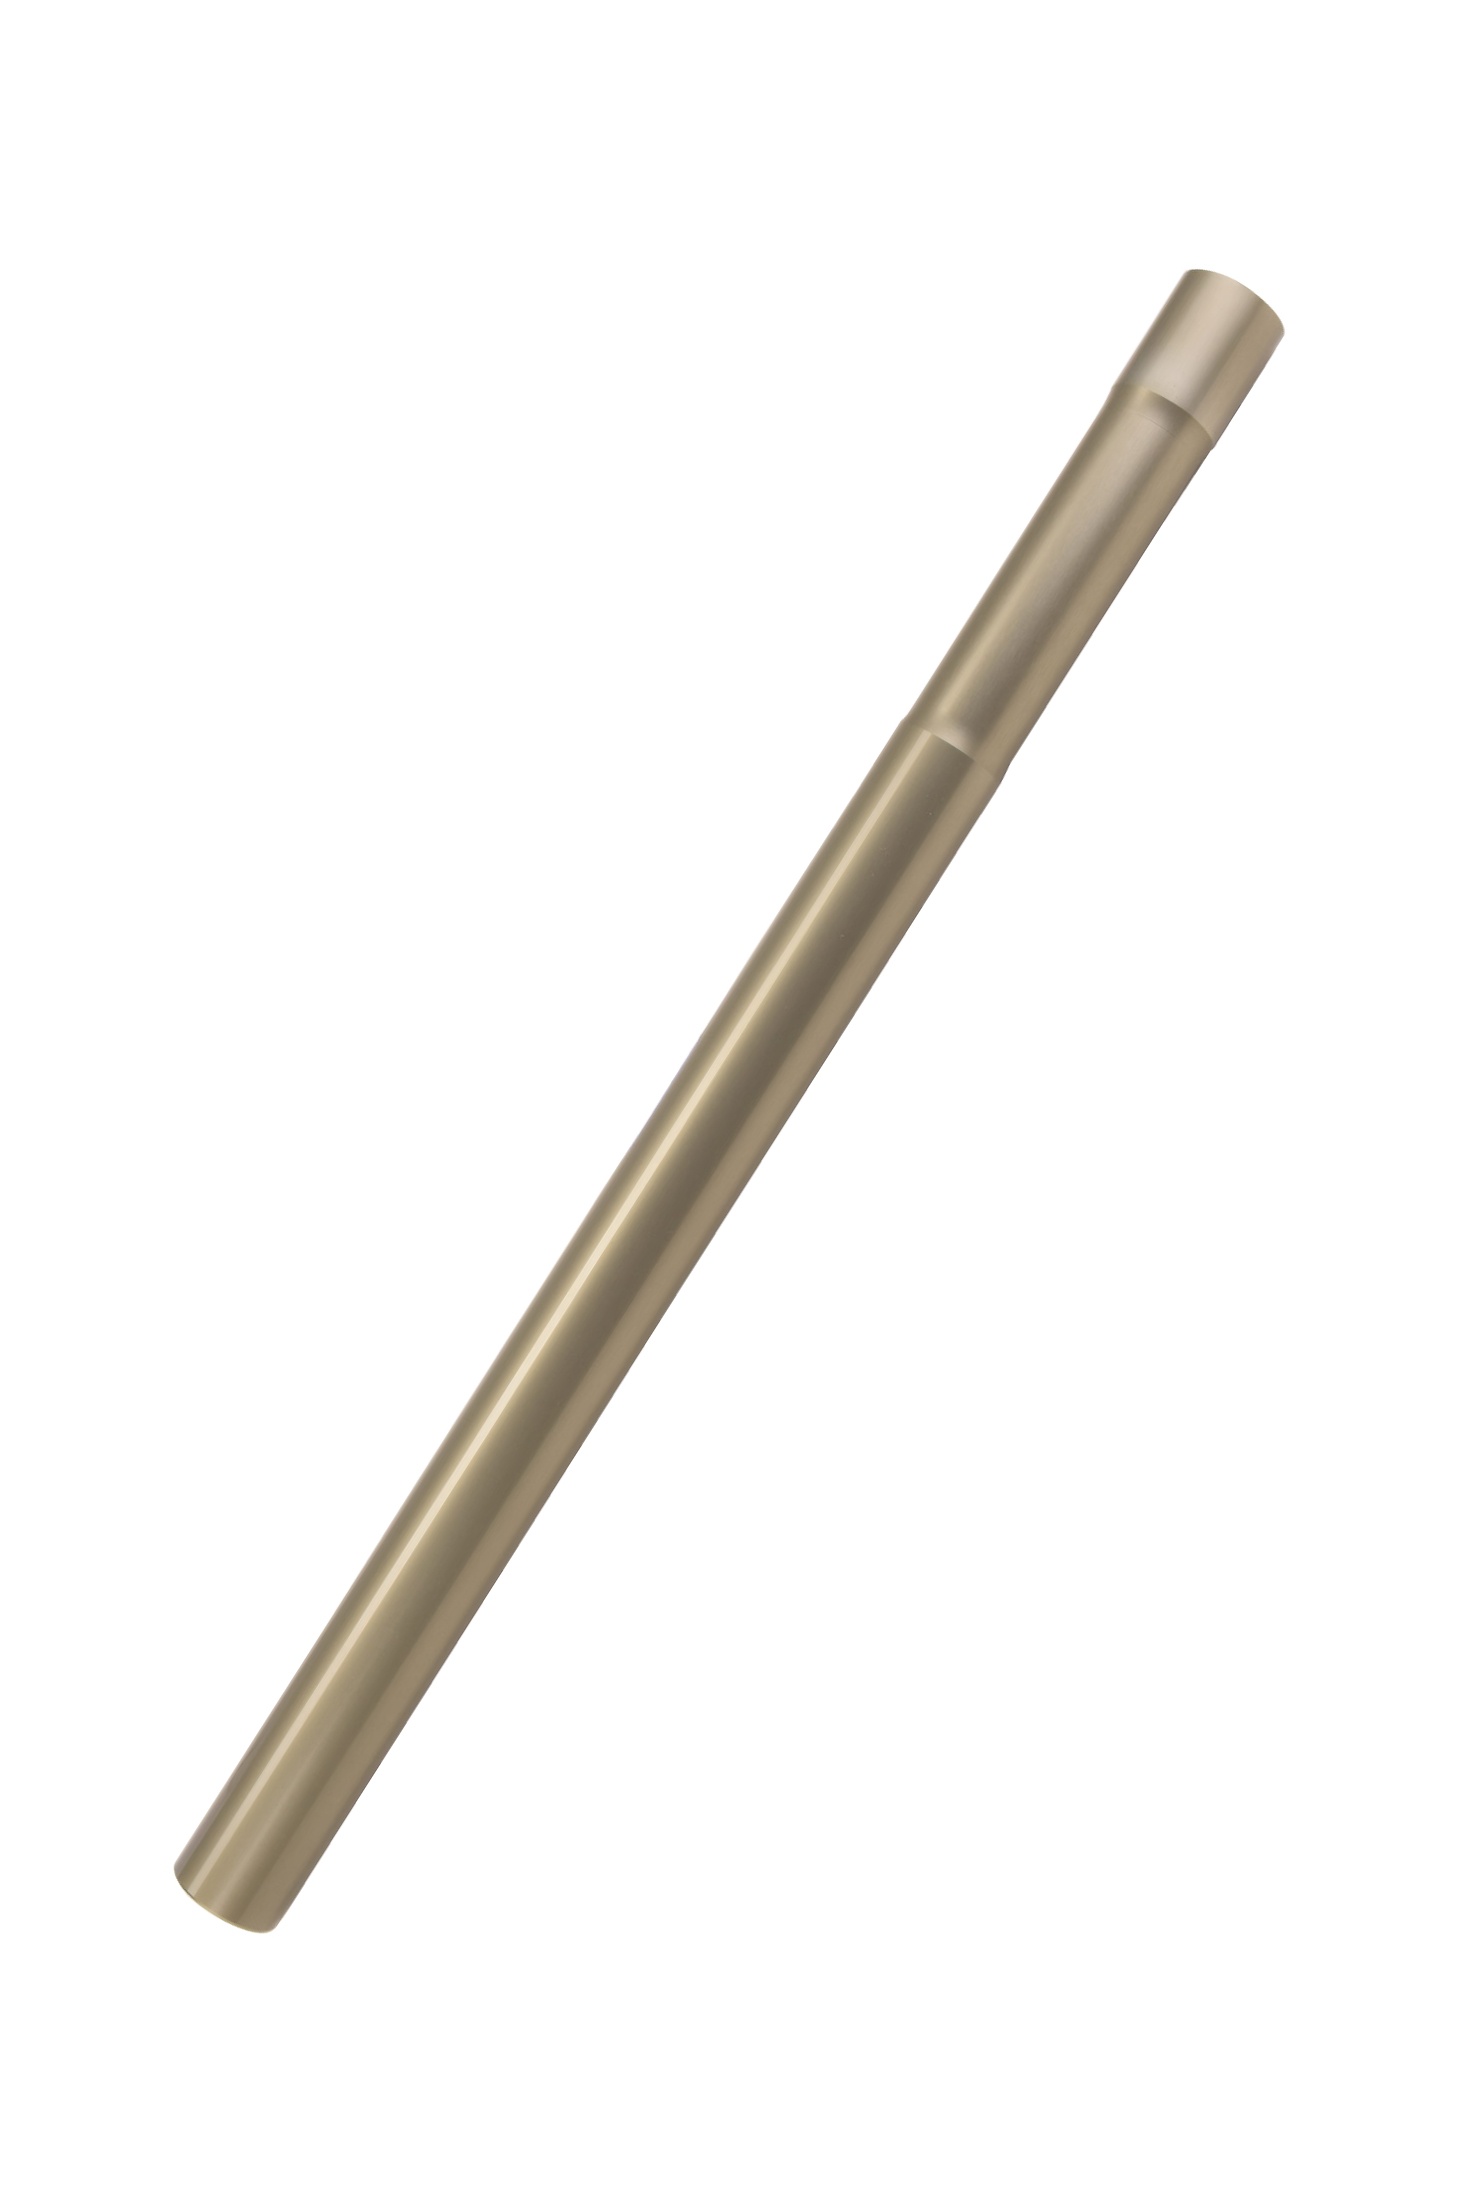
STANDROHR • IDYLLE RaRe 36mm
BOS Idylle RaRe Standrohr Durchmesser: 36mm
Brand: BOS
Category: Arts & Entertainment > Hobbies & Creative Arts > Musical Instrument & Orchestra Accessories > Brass Instrument Accessories